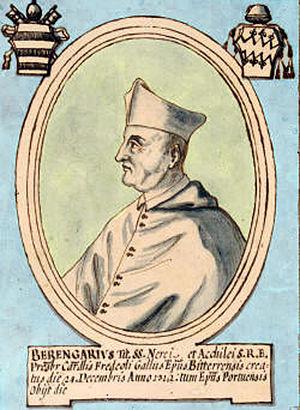
Cardinal Béranger Frédol l'Ancien
Le procès de l'ordre du Temple est une affaire judiciaire internationale du XIVᵉ siècle. L'ordre du Temple est accusé en 1307 par la royauté française de plusieurs chefs d'accusation comprenant l'hérésie, la simonie, la sodomie et l'idolâtrie. Cette affaire prend une ampleur particulière car elle met en cause un ordre militaire composé de religieux et également parce qu'elle est une des conséquences de la lutte entre le roi de France Philippe le Bel et le pape Boniface VIII. L'affaire débute au matin du vendredi 13 octobre 1307, et se termine avec la bulle papale Considerantes dudum fulminée par Clément V le 6 mai 1312 et la mort du maître de l'ordre Jacques de Molay sur le bûcher le 11 ou 18 mars 1314. Les biens de l'ordre sont dispersés dans les années qui suivent, notamment le 10 juin 1317 lorsque le pape Jean XXII reconnaît par la bulle papale Ad fructus uberes l'existence de l'ordre de Montesa dans le royaume d'Aragon, ainsi que le 14 mars 1319 en ce qui concerne l'Ordre du Christ dans le royaume du Portugal.
Bérenger Frédol l'Ancien est un cardinal français, né vers 1250 au château de Lavérune en Languedoc-Roussillon et mort le 11 juin 1323 à Avignon. Il est un neveu du pape Clément V et l'oncle du cardinal Bérenger Frédol le Jeune.